Illiciaceae

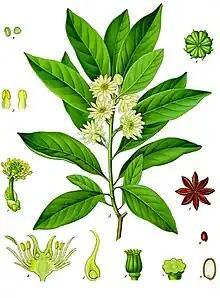
from Koehler (1887)

Illiciaceae A.C.Sm. was a family of flowering plants recognized in a number of systems of plant taxonomy. The Illiciaceae is not recognized as a distinct family by the APG III system of plant taxonomy, the most well accepted system in use today.